Saint Peter's-By-The-Sea Episcopal Church (Cape May Point, New Jersey)

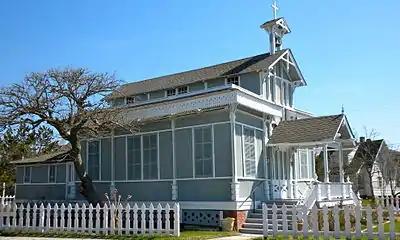

Saint Peter's-By-The-Sea Episcopal Church, known locally as The Gingerbread Church, is a historic church located at the junction of Ocean Avenue and Lake Drive in Cape May Point, Cape May County, New Jersey, United States. It was documented by the Historic American Buildings Survey in 1992. It was later added to the National Register of Historic Places on August 3, 1995 for its significance in Stick/Eastlake architecture and also community planning and development.